Omar Merlo

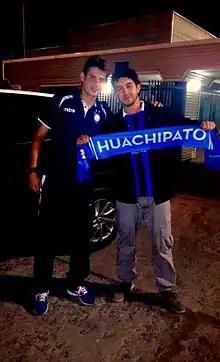
Merlo allowing himself to be photographed with a steelworker fan

Omar Jesús Merlo (born 12 June 1987) is a former Argentine naturalized Chilean professional footballer who played as a centre-back.